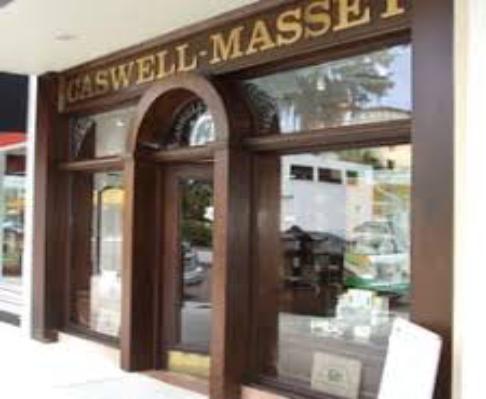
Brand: Caswell Massey
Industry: Necessities